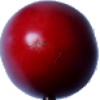
Label: tamarillo